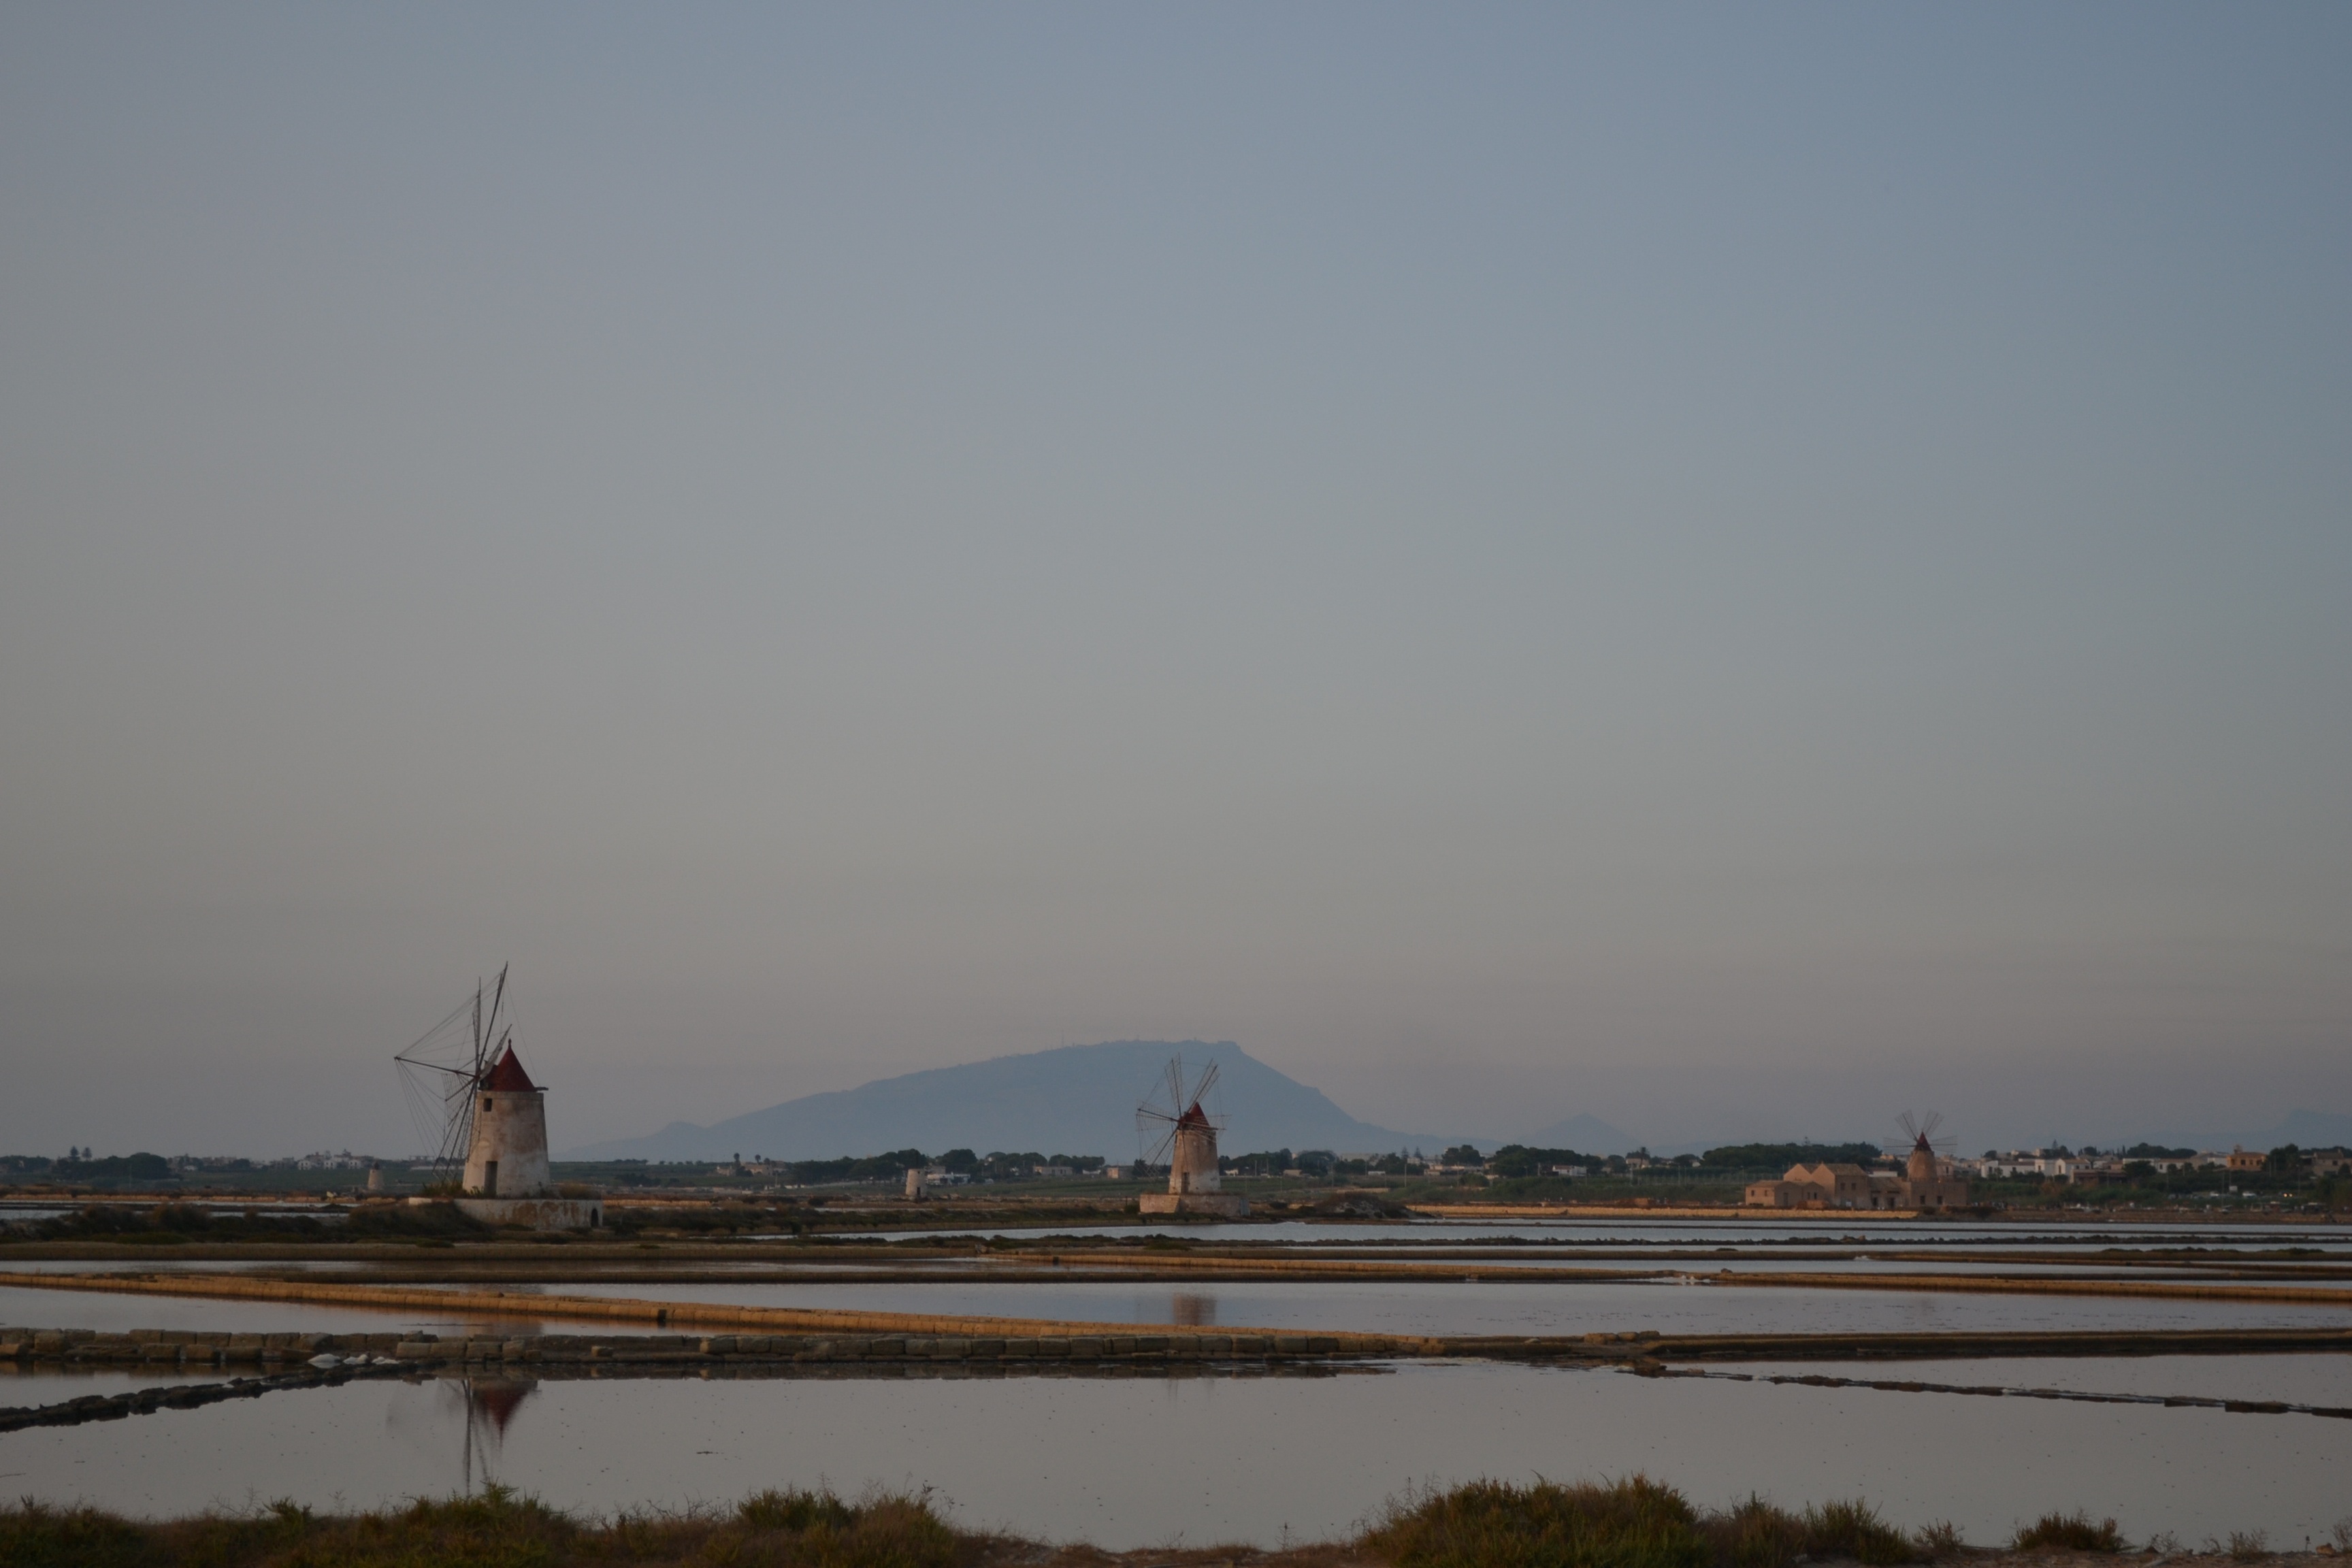
beach, sea, coast, ocean, horizon, sunset, morning, shore, dawn, river, dusk, evening, reflection, tower, haze, bay, mill, atmospheric phenomenon